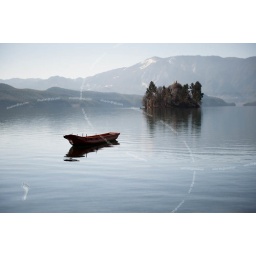
boat in lugu lake